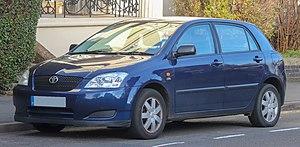
La Toyota Corolla, lancée en 2000, est la 9° génération du modèle Corolla. Elle est déclinée en version 3, 4, et 5 portes, en version break, ainsi que dans une version monospace appelée Corolla Verso. Il s'agissait de l'une des voitures les plus vendues dans le monde. Sa gamme de motorisations essence allait, en Europe, du 1,4 l VVT-I de 100 ch au 1,8 l VVTL-i de 192 ch sur la version TS, et en diesel du 1,4 l D4D de 90 ch au 2,0 l D4D de 115 ch.